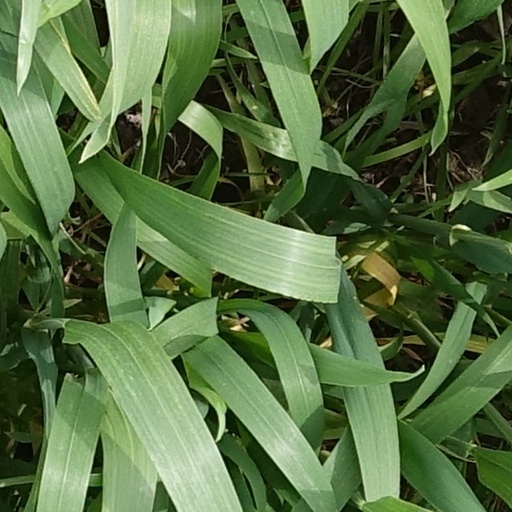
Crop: wheat